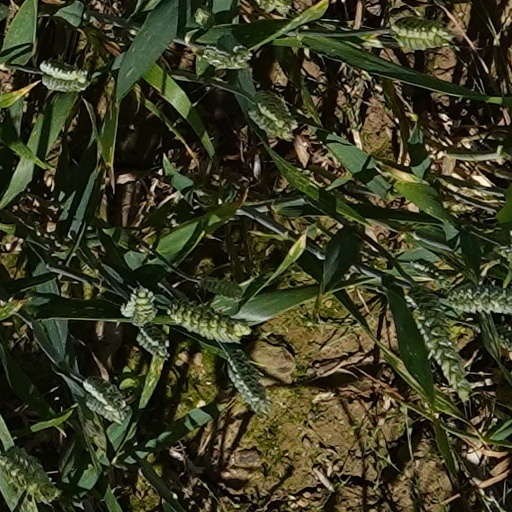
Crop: wheat